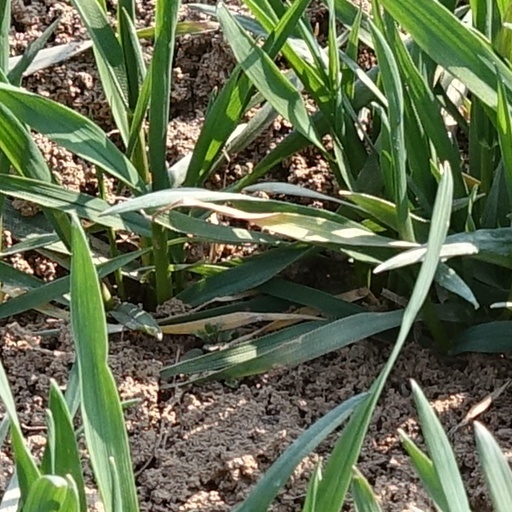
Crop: wheat